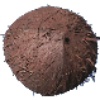
Label: cocos